Clement Town

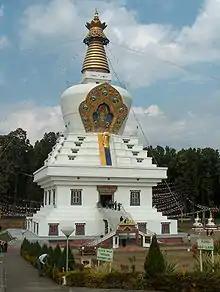
The re-established Mindroling Monastery in Clement Town

A large Tibetan settlement and the world's largest stupa of the re-established Mindroling Monastery from Tibet, is situated in Clement Town, which was inaugurated on 28 October 2002 and is surrounded by a garden.